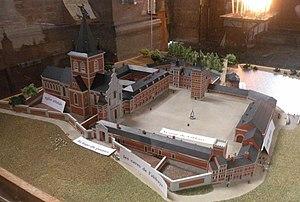
maquette de l'abbaye de maroilles, nord, france
Cette page liste les différentes abbayes de la région Nord-Pas-de-Calais. Ces dernières sont donc toutes situées sur la province ecclésiastique métropolitaine de Lille, elle-même composée de l'archidiocèse de Lille, de l'archidiocèse de Cambrai et du diocèse d'Arras.
Cet article recense une partie des monuments historiques du Nord, en France.